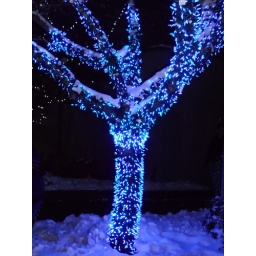
tree in blue lights